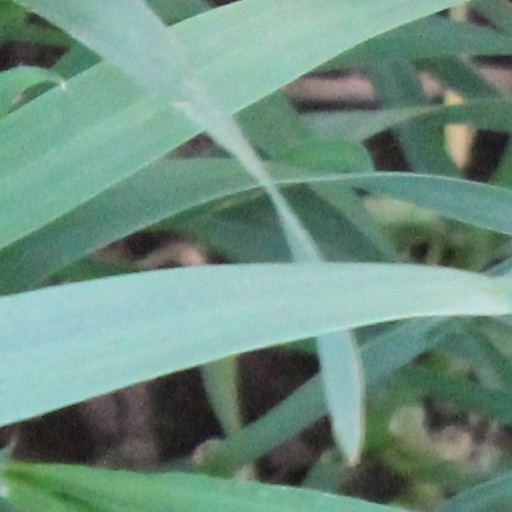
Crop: wheat